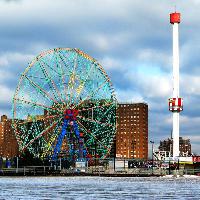
Weather: cloudy or overcast